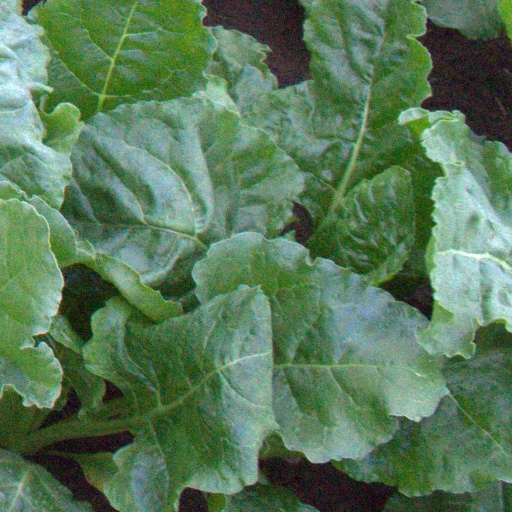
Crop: sugar beet